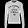
Label: Pullover